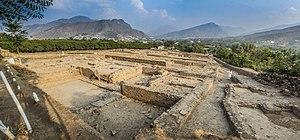
Barikot, l'ancienne Bazira d'Alexandre le Grand, est une ville du district de Swat, dans la province du Khyber Pakhtunkhwa au Pakistan.
Swat est un district administratif de la province de Khyber Pakhtunkhwa, au Pakistan. Il est situé à 160 km d'Islamabad, la capitale du pays. Le chef-lieu du district de Swat est Saidu Sharif, mais la ville principale de la vallée est Mingora.